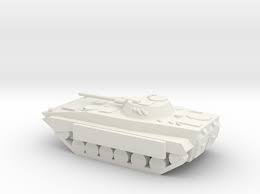
Label: BMP-2